Manisa

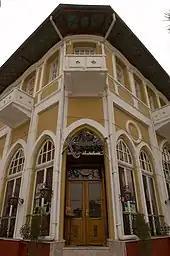
Example of civil architecture (1930s) in Manisa.

Between 1595 and 1836, the sanjak of Saruhan (Manisa) remained attached to the Eyalet of Anadolu, as in the time of the Ottoman crown princes. Between 1836 and 1867 the city and its depending region was made part of the short-lived Eyalet of Aydın, which became a vilayet with the administrative reforms of 1867. During this phase, Saruhan (Manisa) even had an eyalet of its own under its name as the "Eyalet of Saruhan" between the even shorter period 1845–1847. The seat of the province to which Saruhan sanjak depended was the city of Aydın (1827–1841 and 1843–1846) at first, and was later moved to Smyrna (1841–1843, 1846–1864).